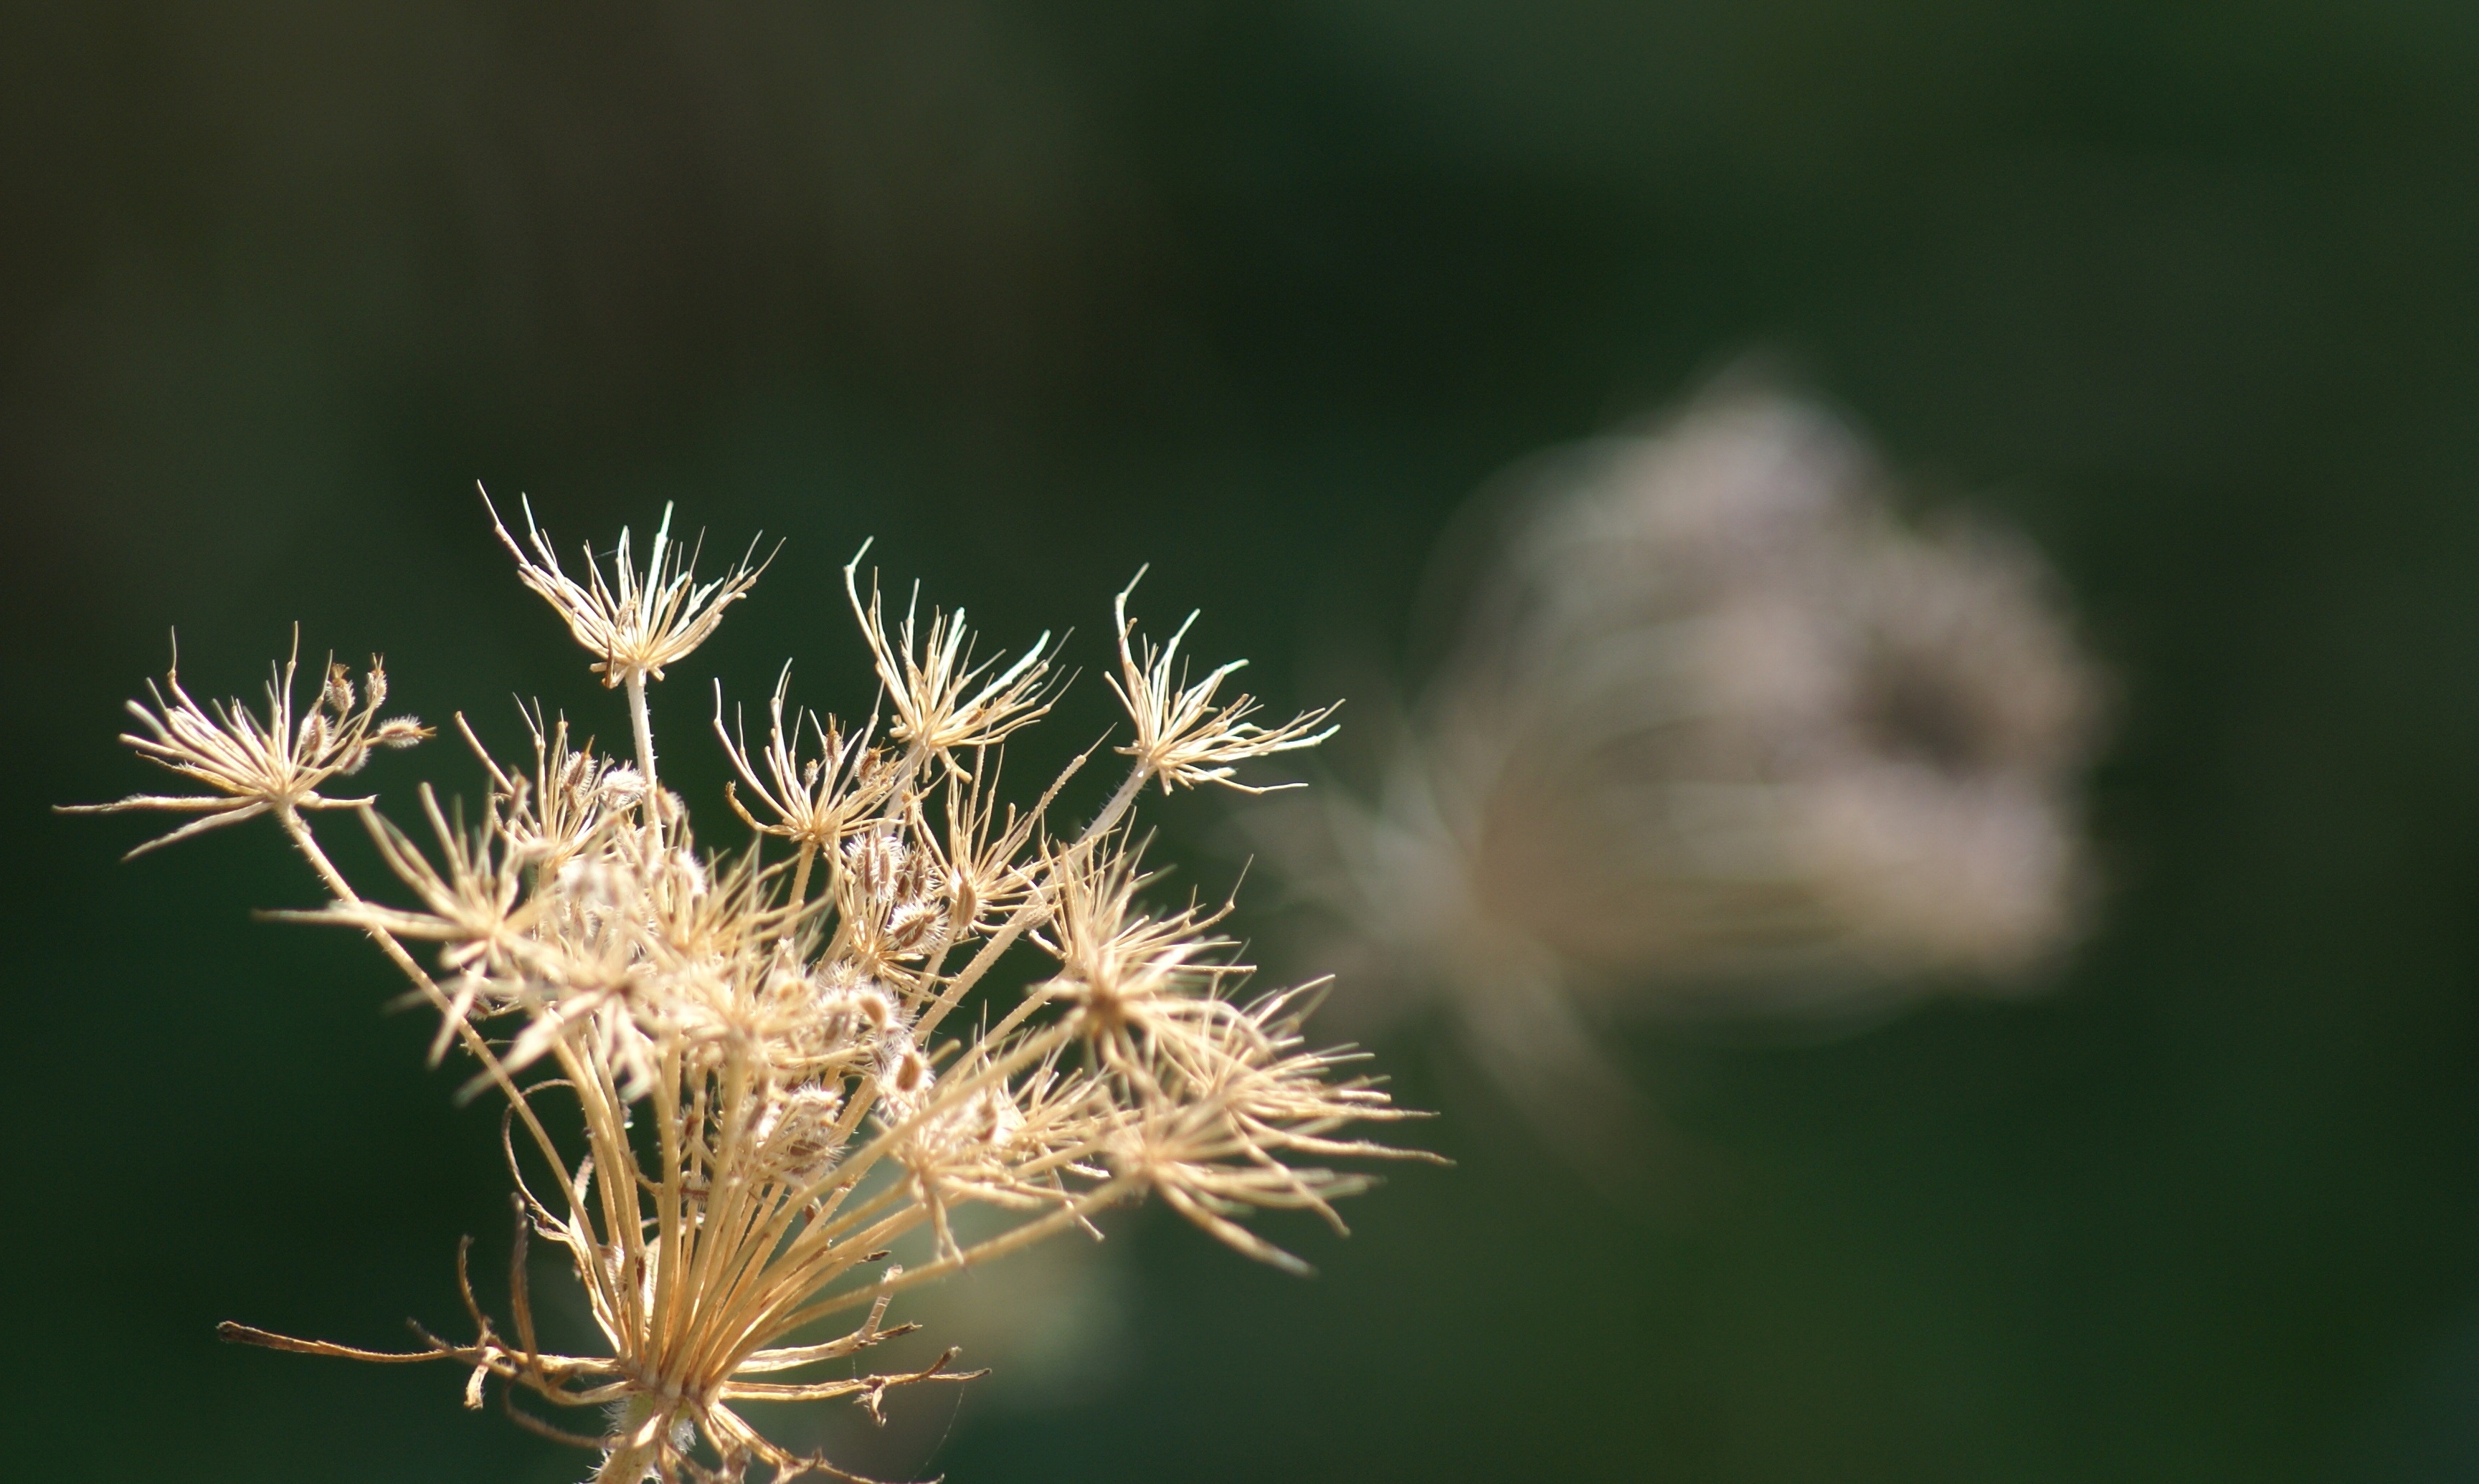
tree, nature, forest, grass, branch, plant, photography, sunlight, leaf, flower, green, botany, close, flora, twig, wildflower, close up, grasses, macro photography, flowering plant, daisy family, grass family, plant stem, land plant, thorns spines and prickles